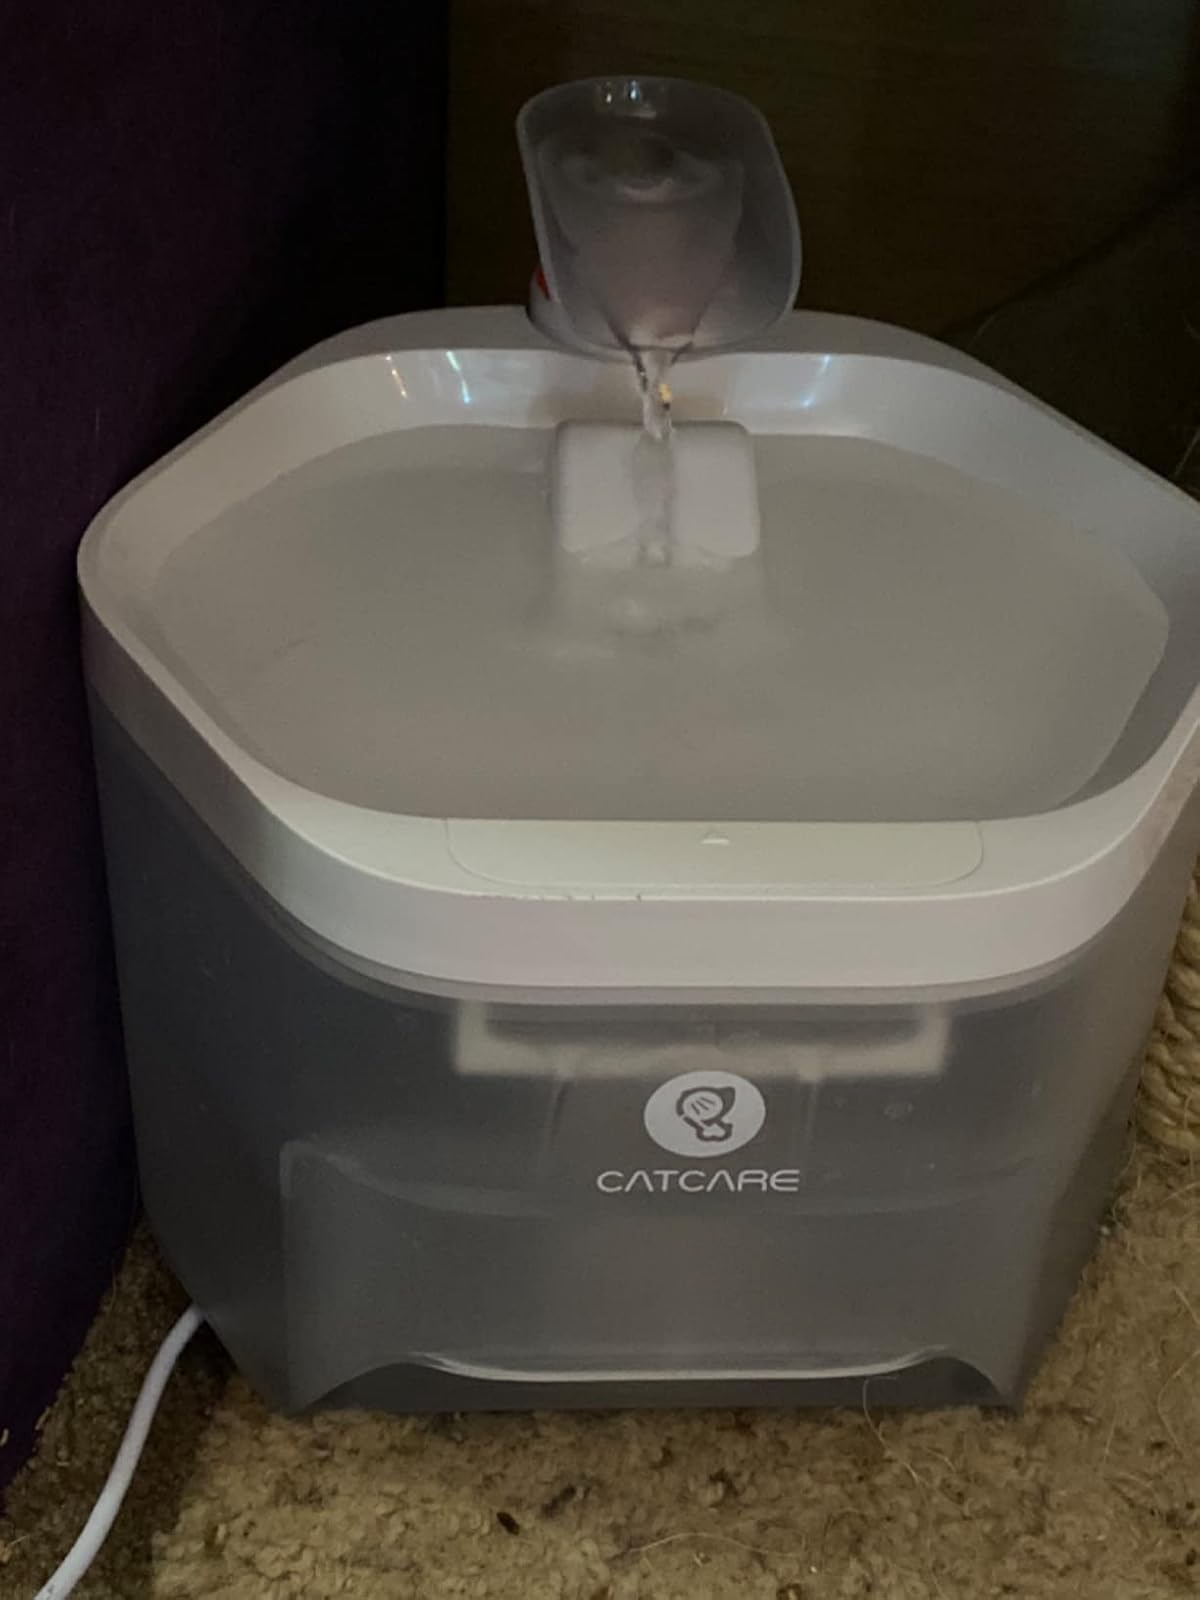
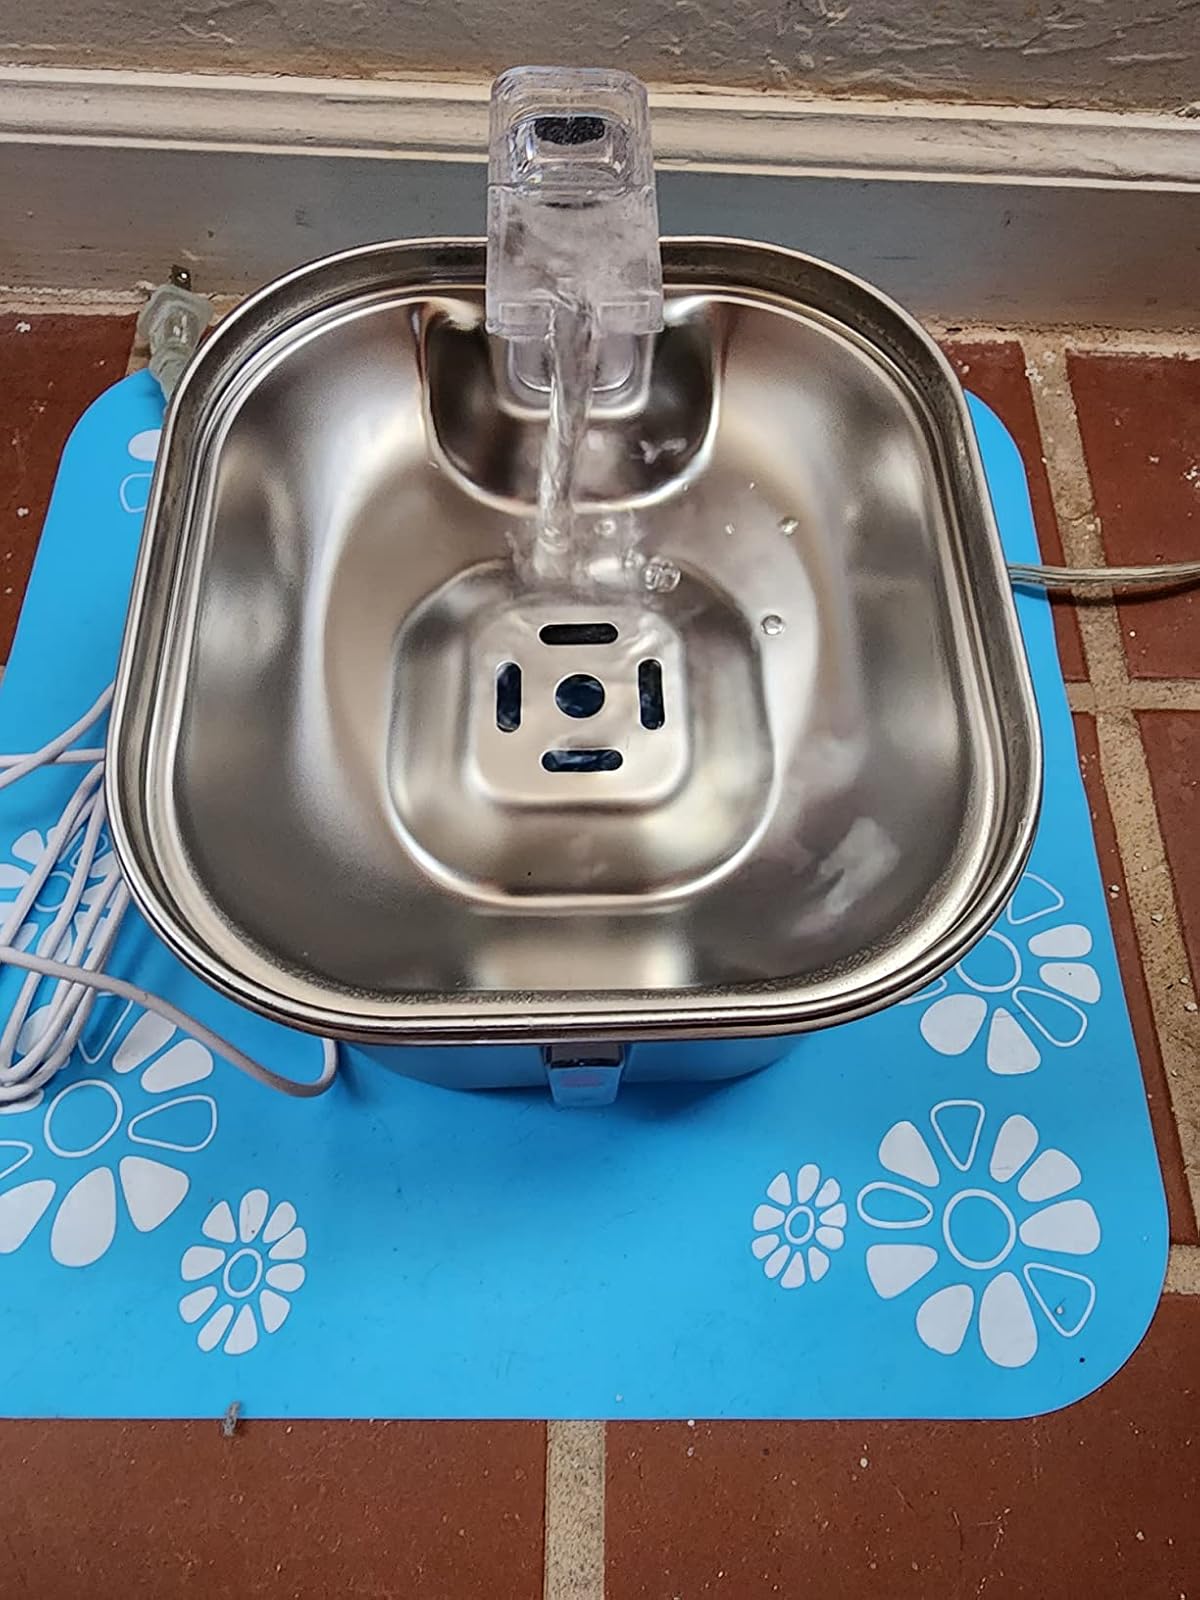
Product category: items_bowl
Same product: no